British logistics in the Normandy campaign

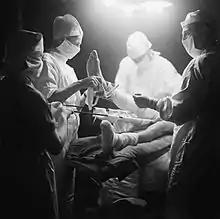
An operation is performed at No. 79 General Hospital near Bayeux on 20 June 1944.

The landing of 102 Beach Sub Area with the 3rd Canadian Division on Juno Beach was delayed by rough seas and the development of Mike Beach by 7 Beach Group was delayed by fire from Vaux-sur-Aure. The German stronghold there was eliminated on 8 June by 7 Beach Group, supported by armour. Bad weather delayed the arrival of four coasters from England on D-Day and seven more on 7 June. This was offset when the tiny port of Courseulles-sur-Mer was captured intact on D-Day, allowing per day to be unloaded there, but it proved unsuitable for coasters and was abandoned on 10 June.